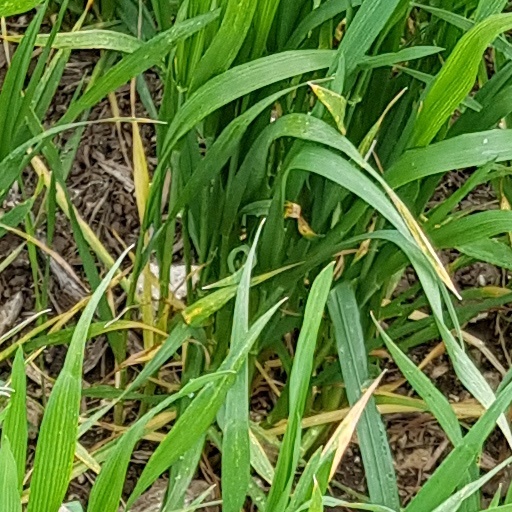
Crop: wheat